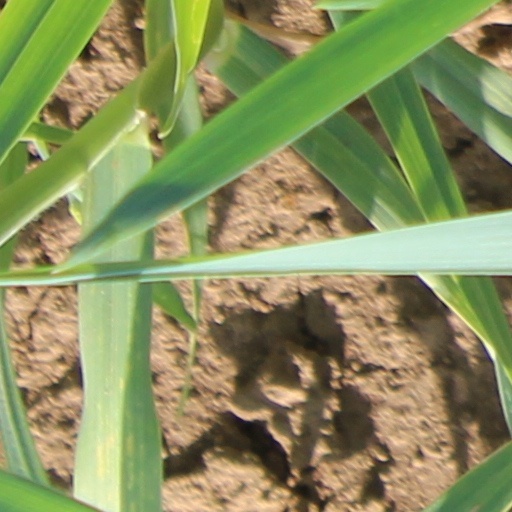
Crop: wheat